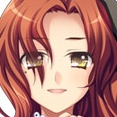
Portrait style: Anime Portrait